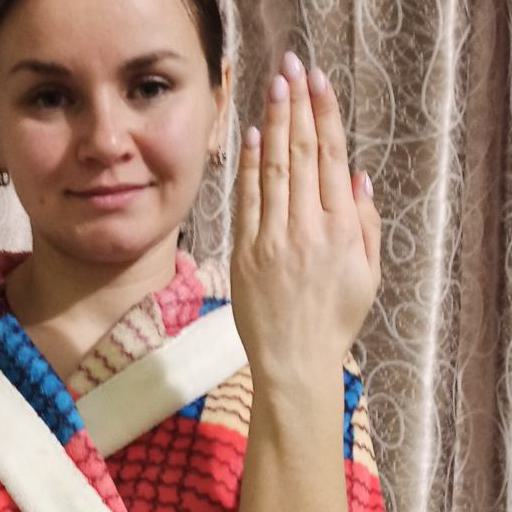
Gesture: stop_inverted